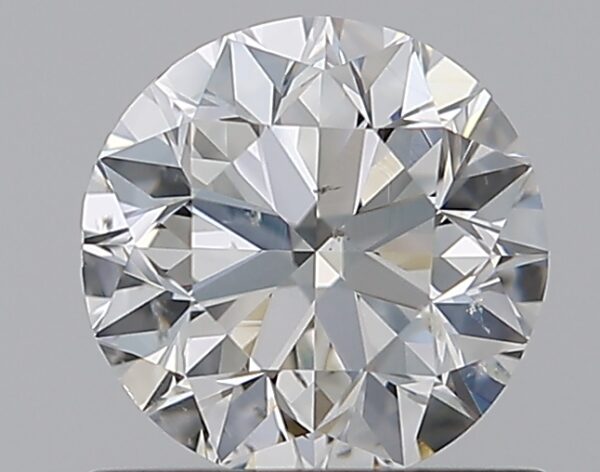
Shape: round
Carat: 0.9
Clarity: SI1
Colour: H
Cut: VG
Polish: EX
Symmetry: VG
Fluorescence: N
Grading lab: GIA
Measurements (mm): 5.99 x 6.03 x 3.9